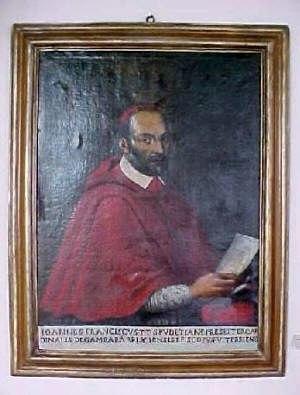
Gianfrancesco Gambara est un cardinal italien du XVIᵉ siècle. Il est le neveu du cardinal Uberto Gambara. Comme sa mère se marie avec Giberto II Borromeo dans un troisième mariage, il devient le demi-frère du cardinal Carlo Borromeo.